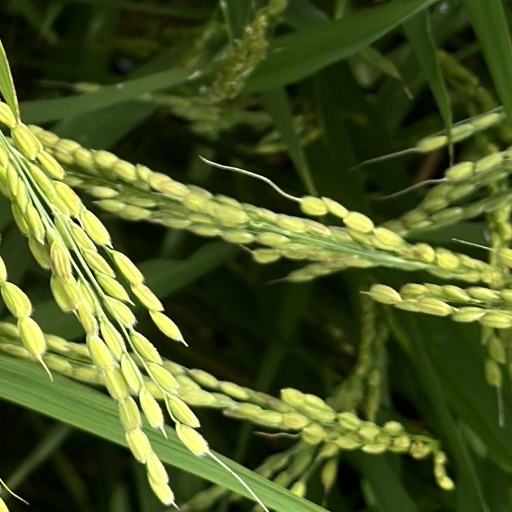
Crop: rice